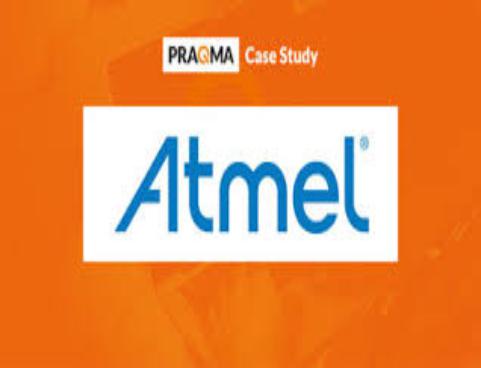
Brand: atamel
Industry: Medical